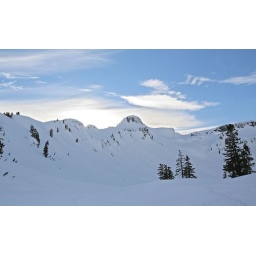
lenticular clouds over table